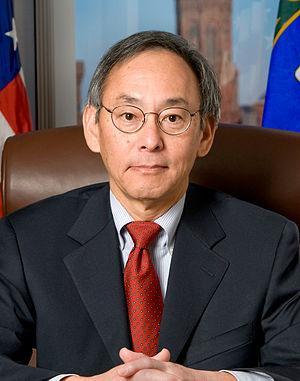
Février
Juillet